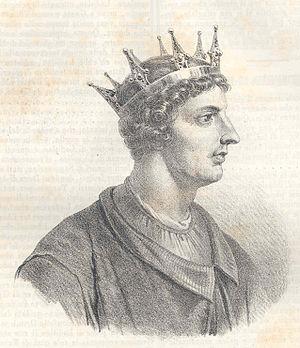
Ladislas d'Anjou-Durazzo le Magnanime, né à Naples le 11 juillet 1376, mort à Naples le 6 août 1414, roi de Naples de 1386 à 1414 et roi de Hongrie en 1403, fils de Charles III d'Anjou-Durazzo, roi de Naples et de Hongrie, et de Marguerite d'Anjou-Durazzo